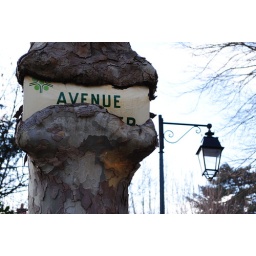
Back in my hometown, road sign swallowed by a tree.